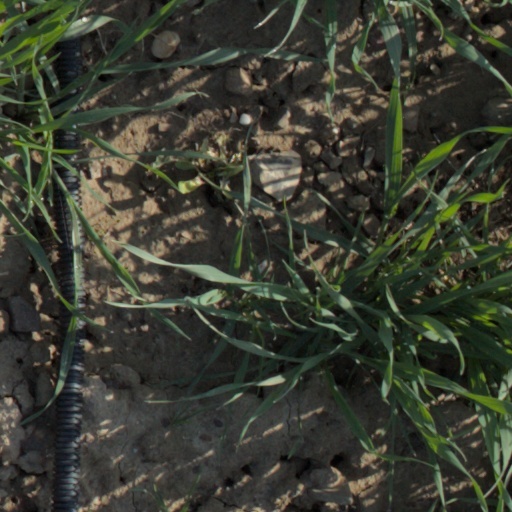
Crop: wheat